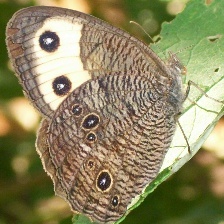
Species: COMMON WOOD-NYMPH
Butterfly family (ImageNet category): ringlet